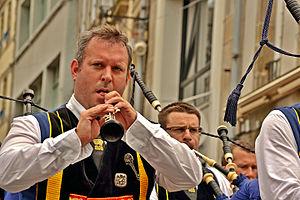
Défilé lors du festival de Cornouaille 2015 le dimanche 26 juillet pour Kemper en Fête dans les rues de Quimper.
Red Cardell est un groupe de rock indépendant français, originaire de Quimper, en Bretagne. Il est formé en 1992 par Jean-Pierre Riou, Jean-Michel Moal et Ian Proërer. Après le départ de ce dernier en 2001, Manu Masko devient le batteur du groupe jusqu'en 2015.
Le penn-soner constitue dans un bagad le chef d'orchestre des sonneurs de bombarde, de cornemuse et des percussions, chaque pupitre étant cependant conduit par un responsable.